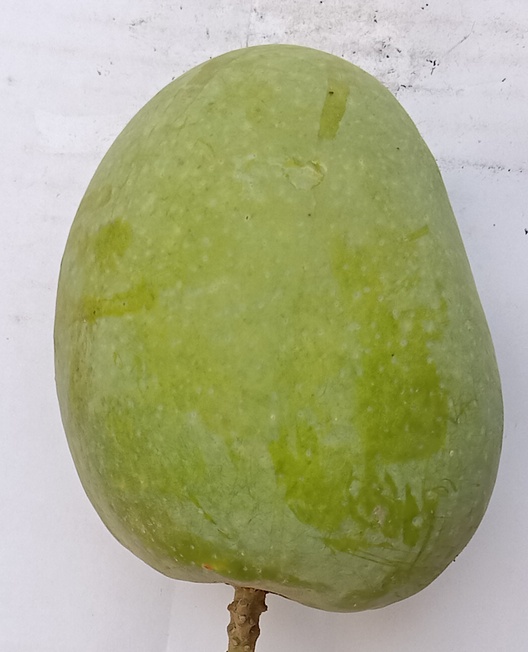
Mango variety: Anwar Ratool